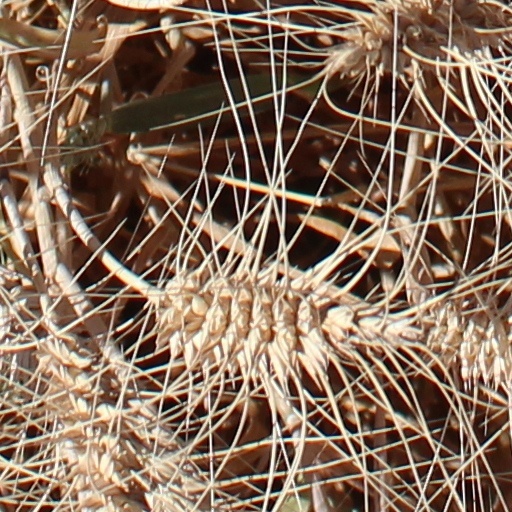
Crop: wheat